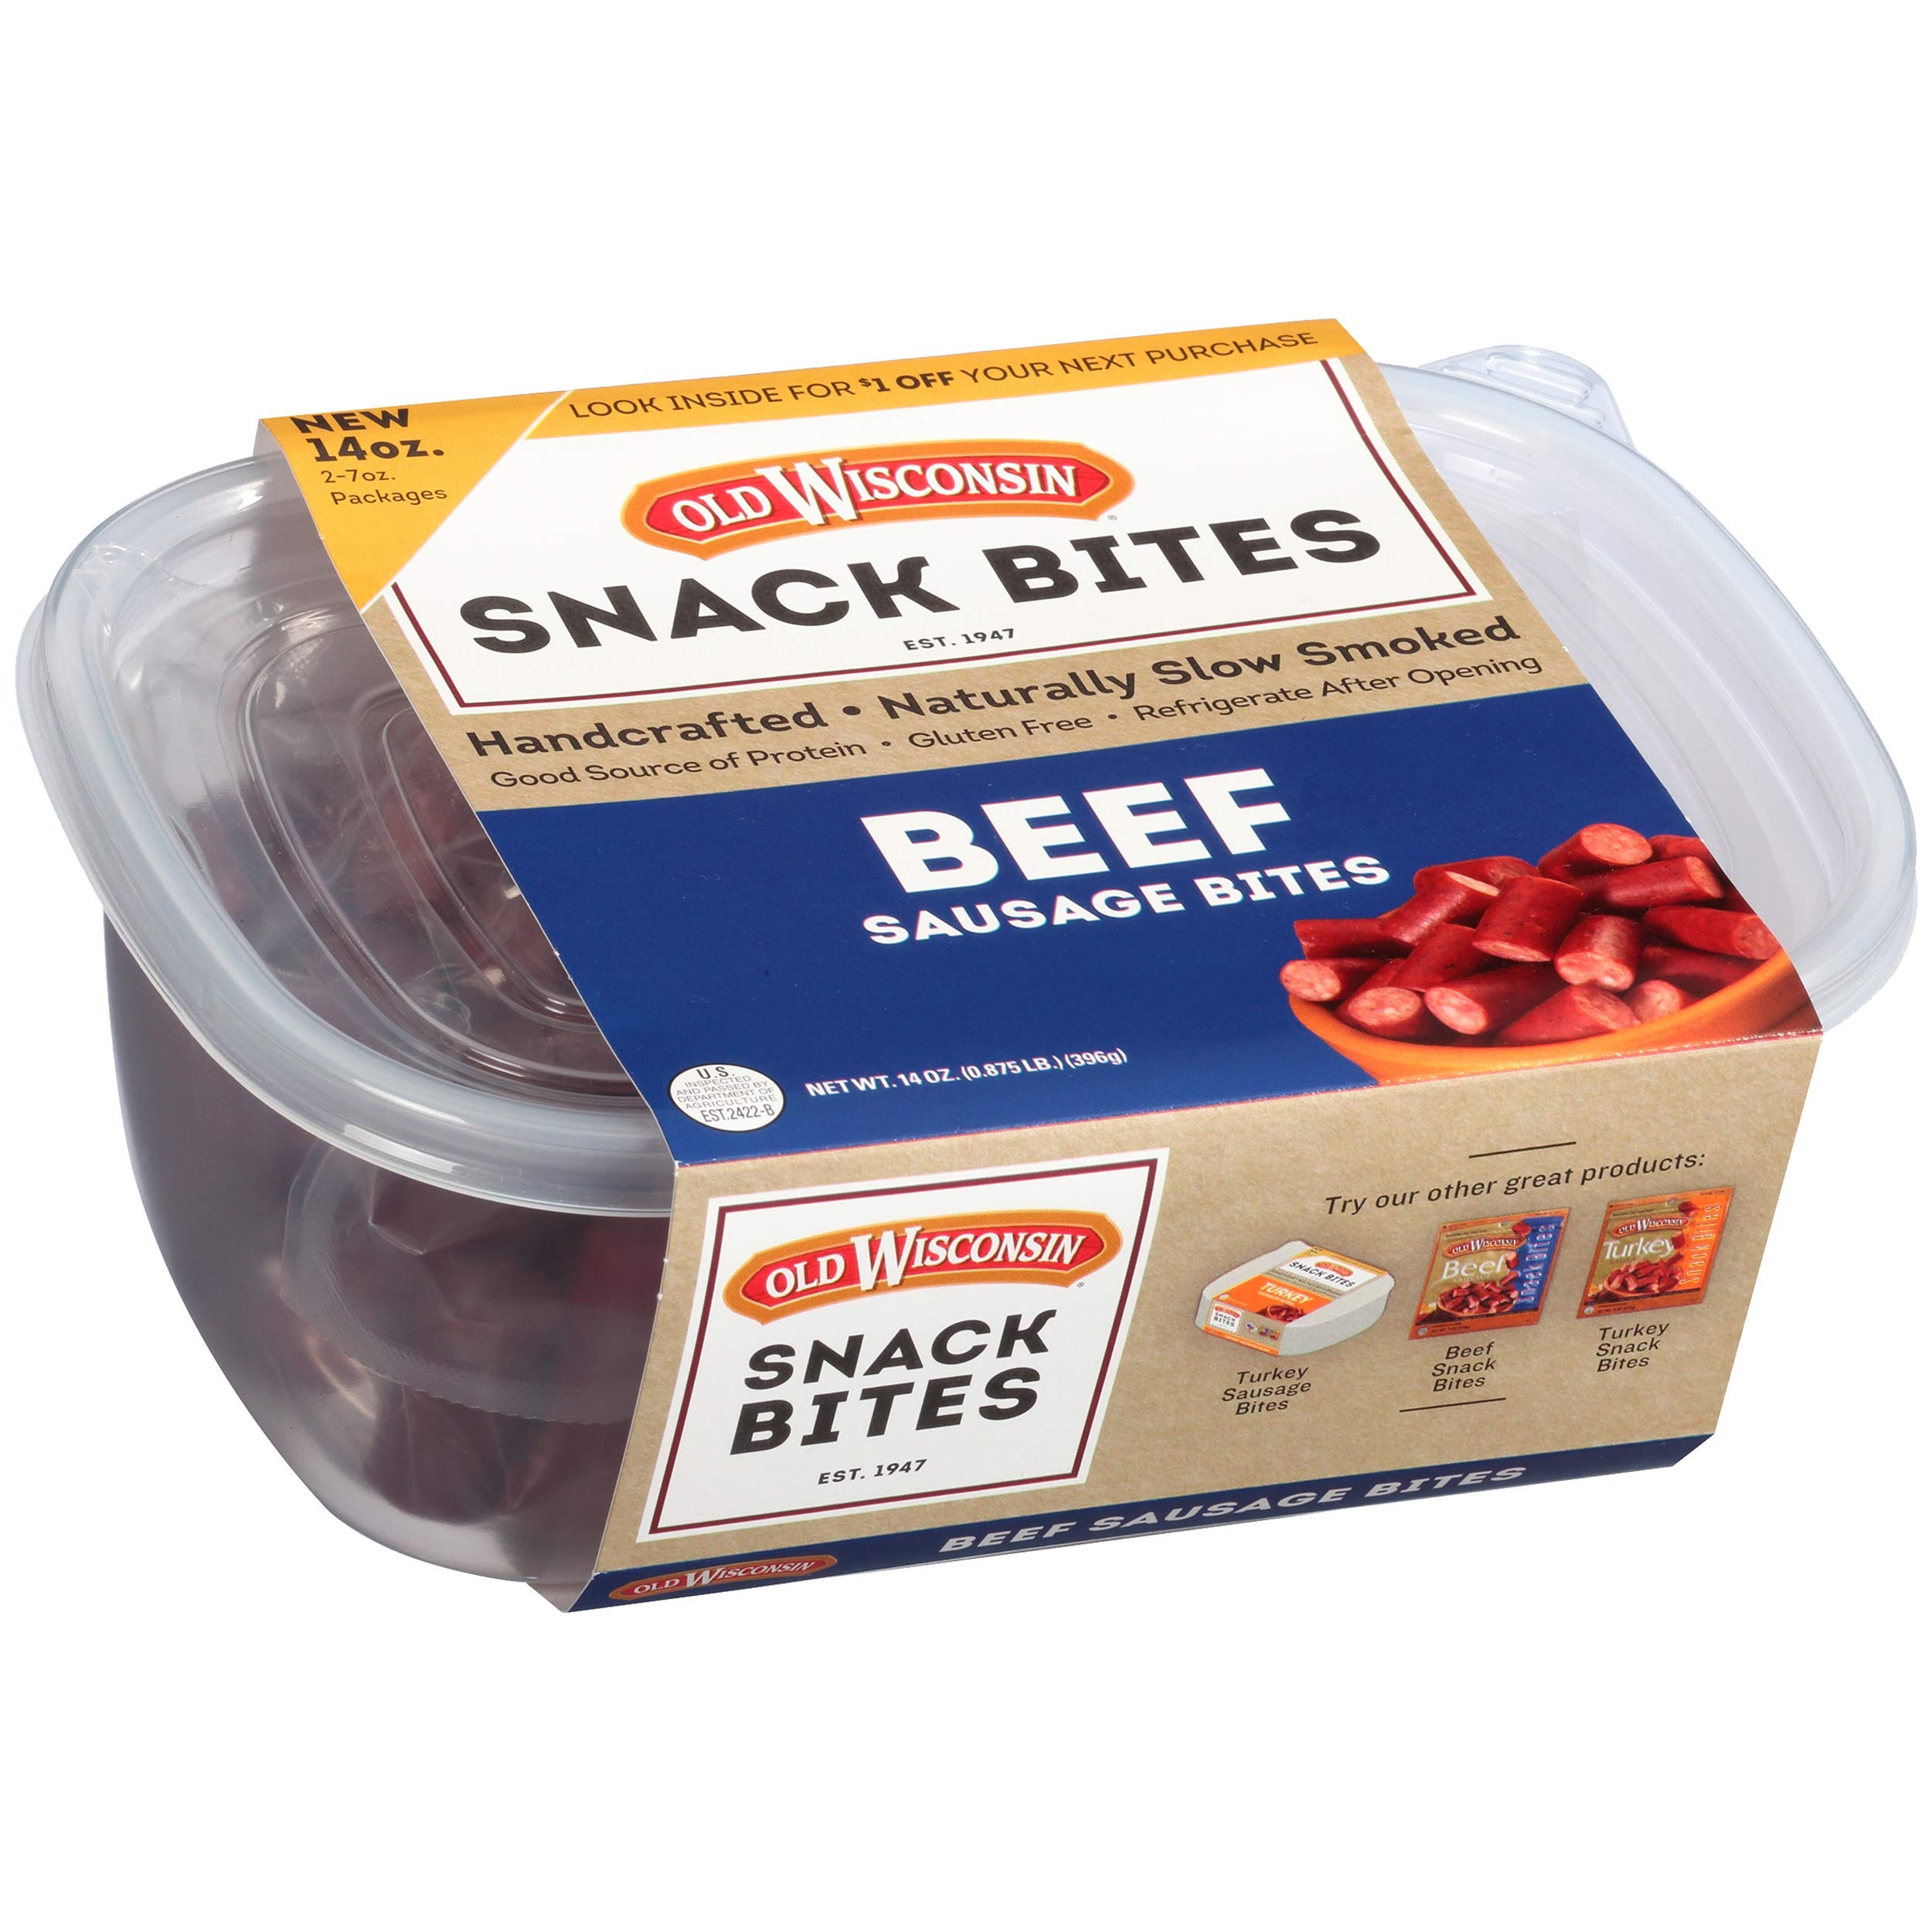
Item Name: Old Wisconsin Bites Tub, Beef, 14 Ounce
Bullet Point 1: Authentically hardwood-smoked
Bullet Point 2: Gluten free with no MSG
Bullet Point 3: Great source of protein
Bullet Point 4: Ready-to-eat for convenience
Bullet Point 5: Re-sealable tub packaging with two (2) stay-fresh packs inside
Value: 14.0
Unit: Ounce

Price: 17.9